John Wesley Emerson

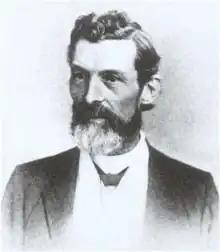
John Wesley Emerson was a Lawyer, Civil War Major, Company Founder, and Author/ Historian.

John Wesley Emerson (also known as J. W. Emerson) (1832-1899) was an American lawyer, American Civil War commander, Missouri Circuit Court judge, and the founder and principal investor of the Emerson Electric Company.